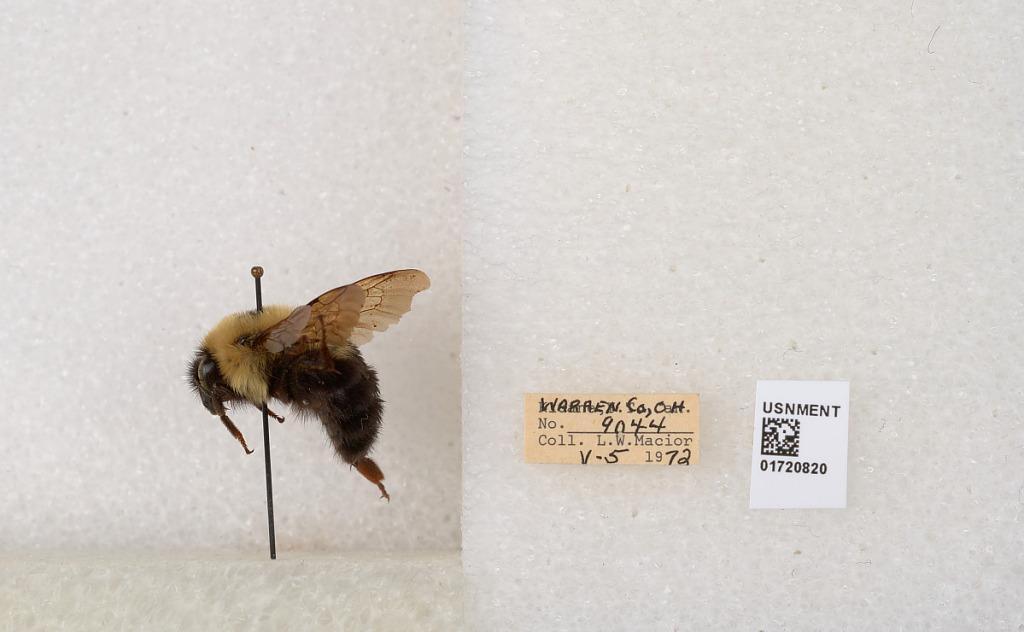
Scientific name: Bombus bimaculatus Cresson
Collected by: L. Macior
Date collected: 1972-5-5
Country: United States
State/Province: Ohio
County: Warren
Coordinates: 39.4276, -84.1668